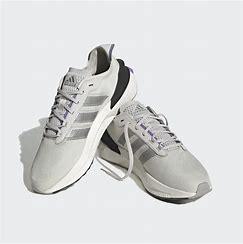
Brand: Adidas
Model: Avryn